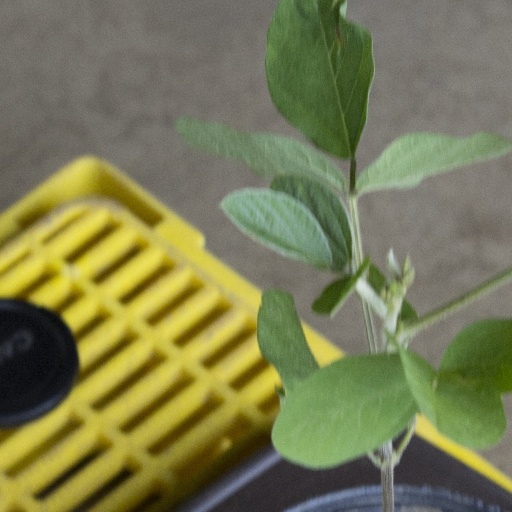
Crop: soybean